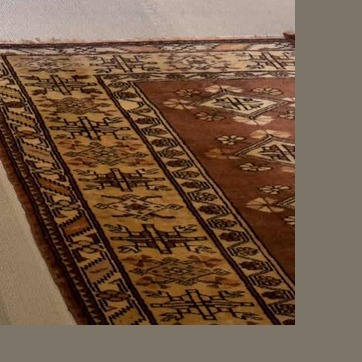
Material: carpet